University of Puerto Rico at Humacao

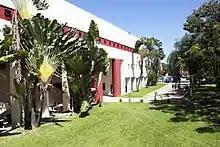
The Aguedo Mojica Marrero Library (UPRH Library).

The UPR Humacao library (or Águedo Mojica Marrero Library) is one the largest and most comprehensive library in the UPR System. In addition to creating active collections, the library keeps 99,774 volumes in its book collection, 66,230 journal titles, and it is subscribed to 2 newspapers. The Library is located in a three-story building that has 88,000 square feet. It has six (6) reading rooms, more than 56 computers, two (2) microfiche readers, eleven (11) individual study rooms, and 148 cubicles. The library can accommodate 589 users. The integration of the IT infrastructure with the bibliographic infrastructure facilitates the creation of skill development information programs that supplements those of the classrooms and the training of users in the handling of electronic resources applied to the academic work. The library personnel and professional librarians have managed to turn the Institution into the home of very important biblio-technological projects, such as CONUCO (Puerto Rican journals database) and EMEUPR (authorities’ Spanish database of the UPR).